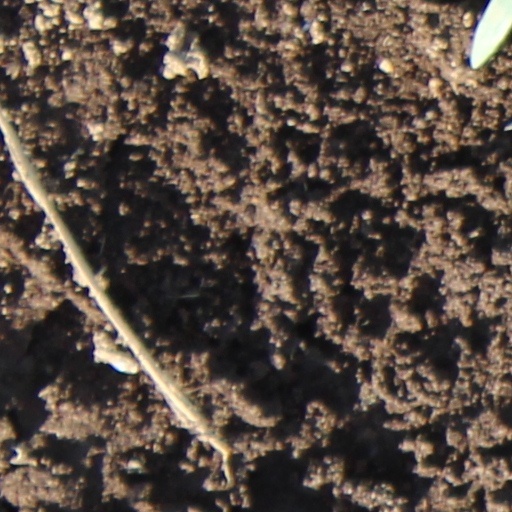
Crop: wheat